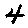
Label: 4